Translatio imperii

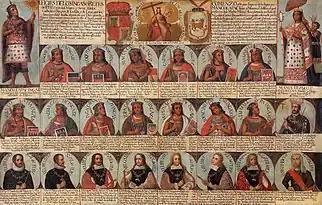
One of the "Efigies de los incas o reyes del Perú", in which the Kings of Spain are portrayed as heirs to the rights of the Inca Emperors.

This application of the Translatio Imperii, for the Kingdoms of Peru, was invoked as the legitimacy tool, by the Spanish Empire, for its domain in the Viceroyalty of Peru, while, from these treaties, the incorporation of the Tahuantinsuyo in the Spanish Monarchy, with the official recognition of the , which consider the Monarchs of Spain as Kings of Peru, which would encourage the loyalty and fidelity of the (especially the royalists from the Royal Army of Peru) towards the Spanish monarchy and its promotion of miscegenation.